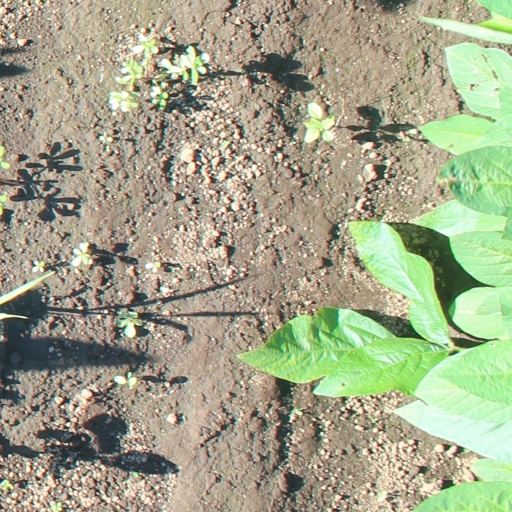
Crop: soybean